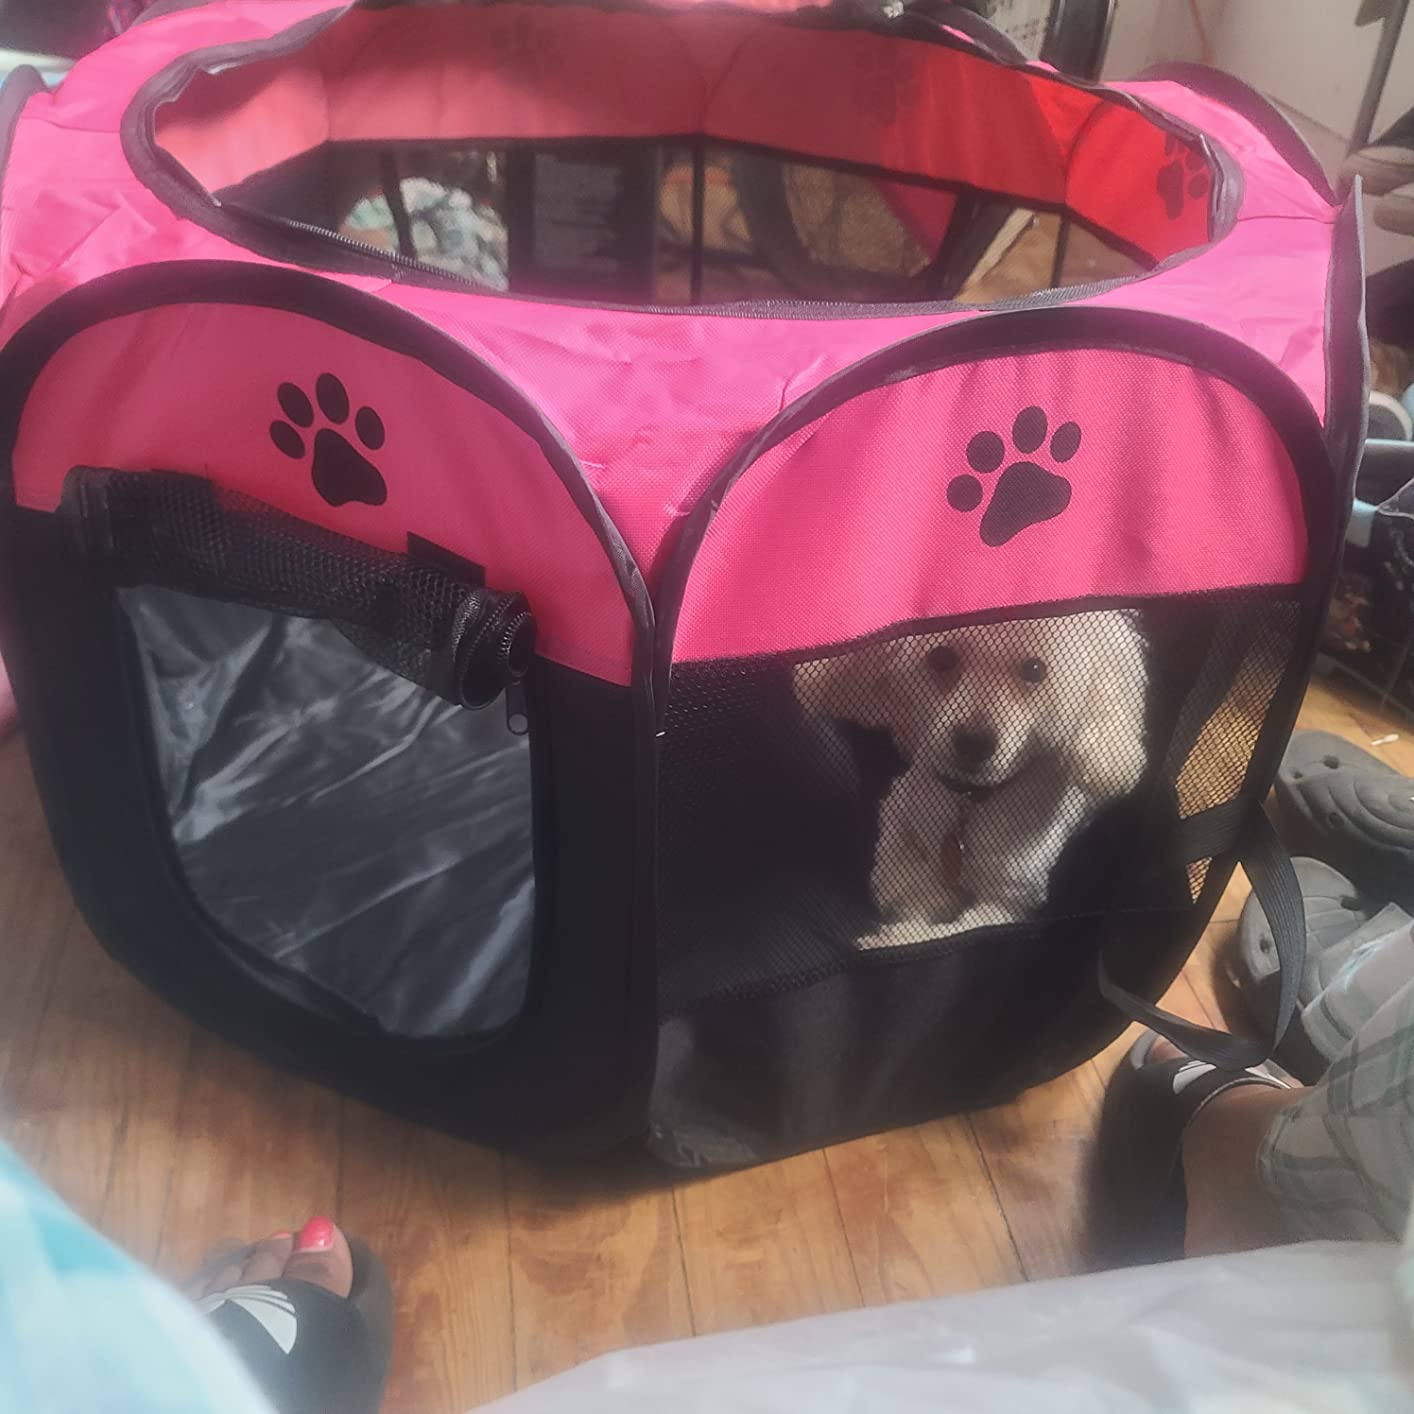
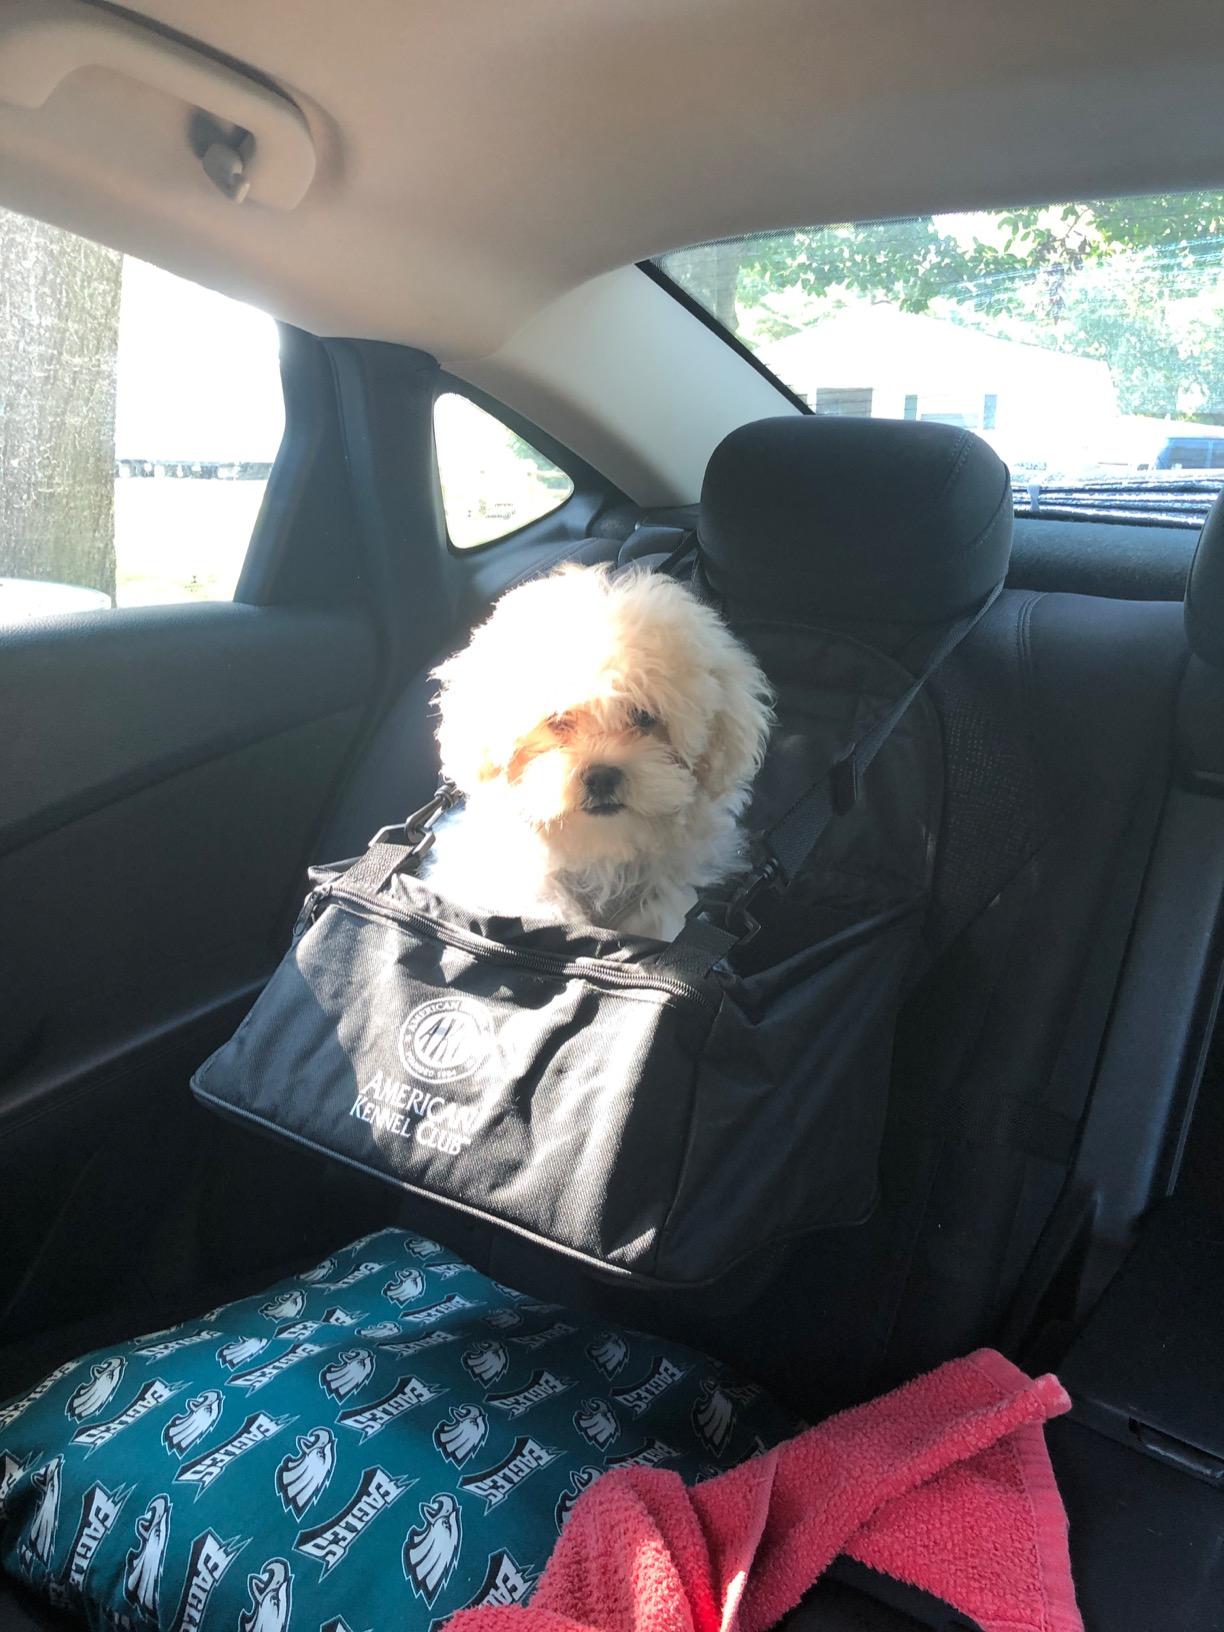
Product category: items_kennel
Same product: no